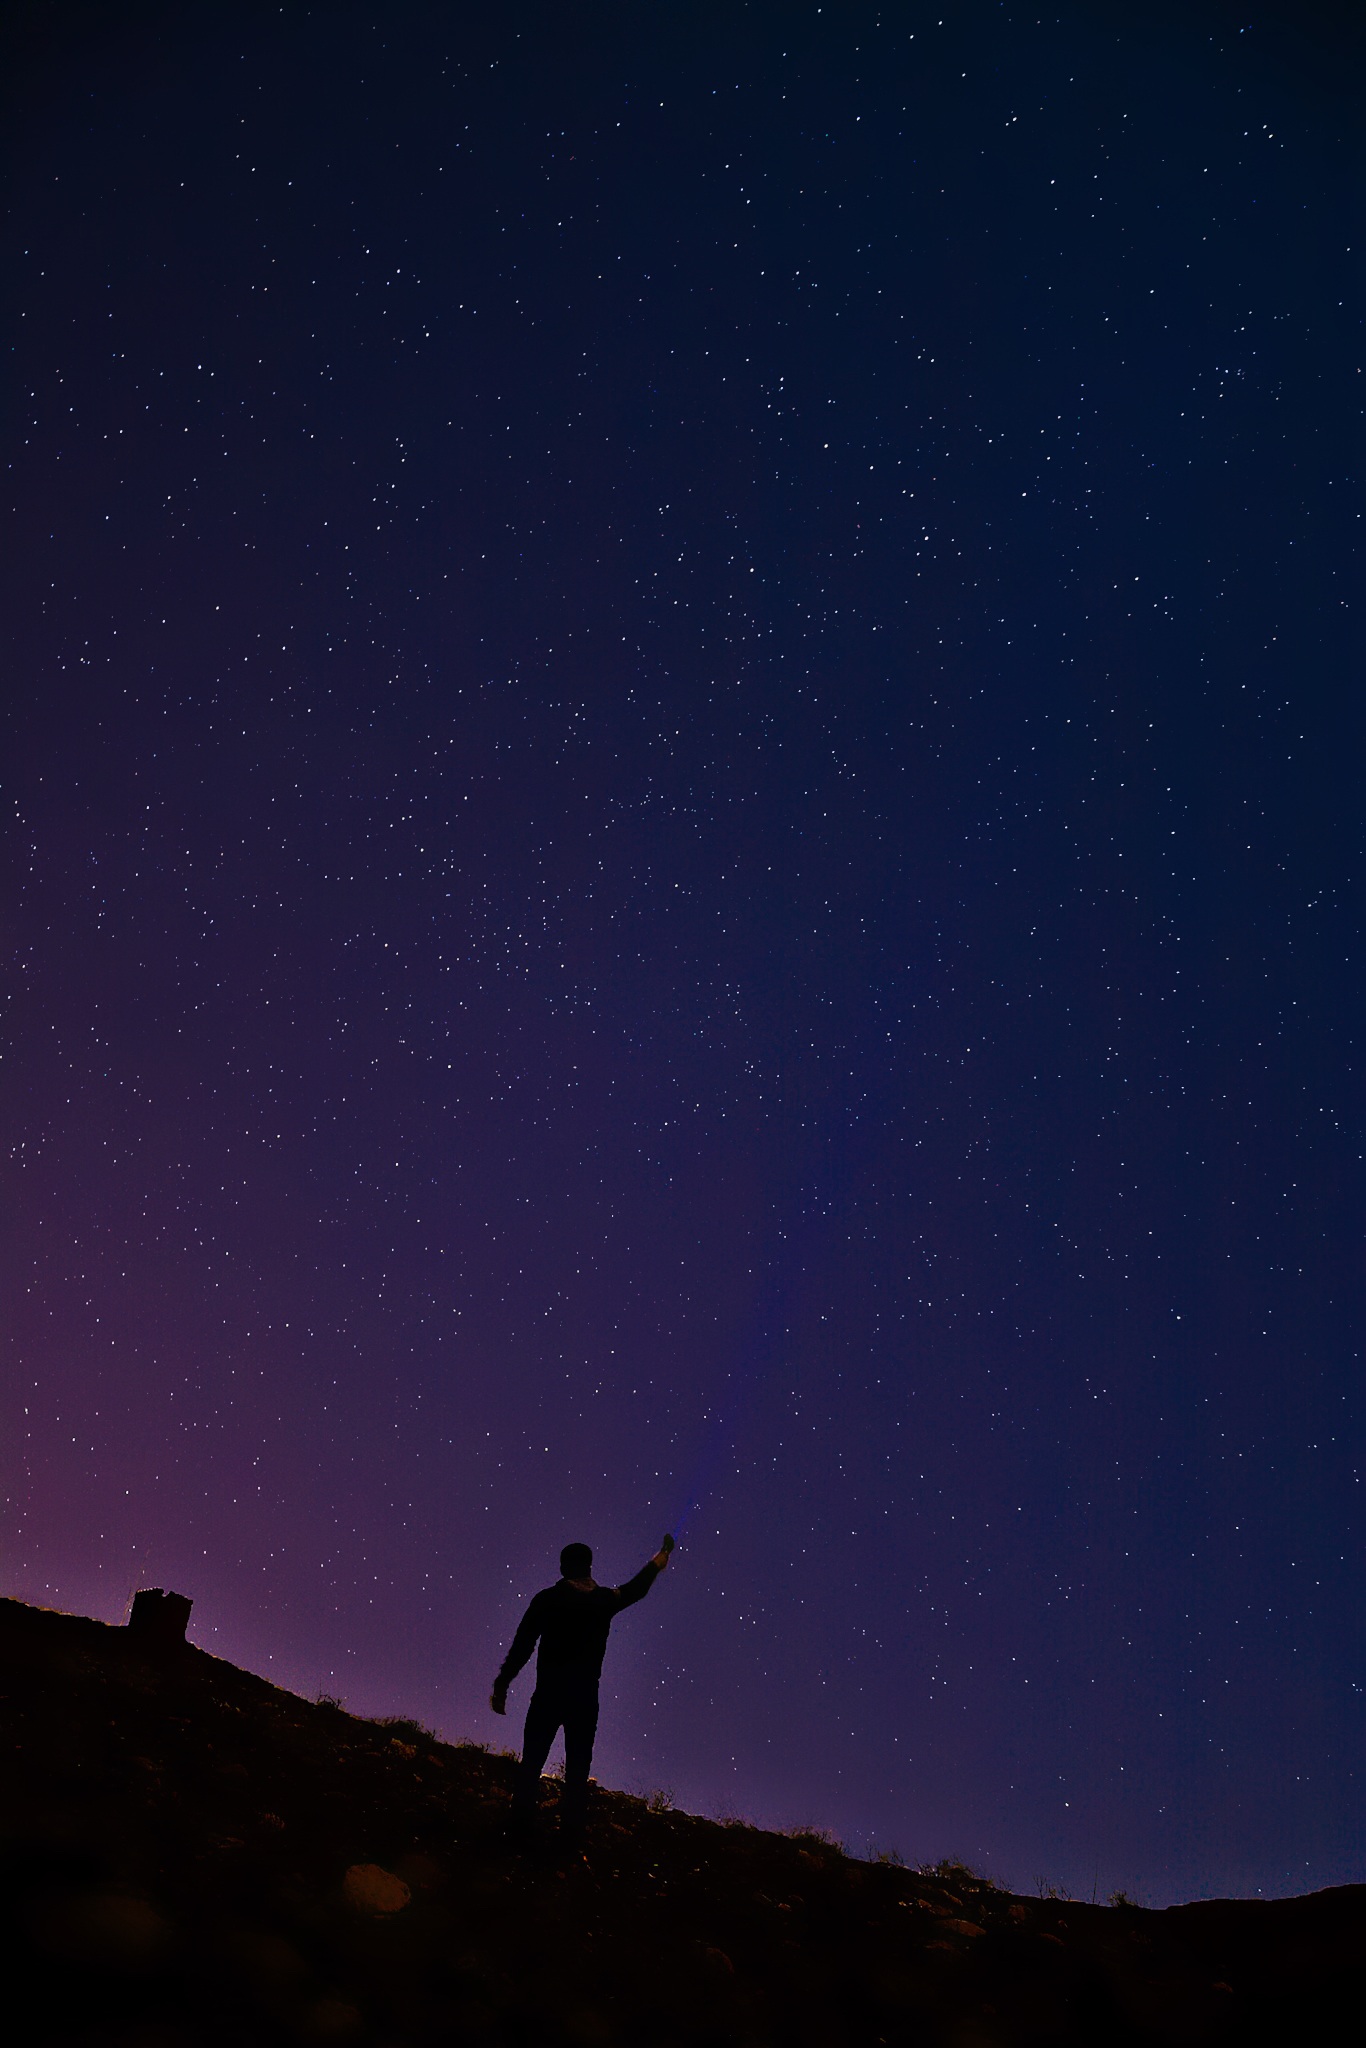
sky, night, star, atmosphere, darkness, galaxy, moon, moonlight, outer space, astronomy, midnight, astronomical object, atmosphere of earth, geological phenomenon